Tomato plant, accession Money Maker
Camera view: vertical (180 deg); turntable rotation: 300 degrees
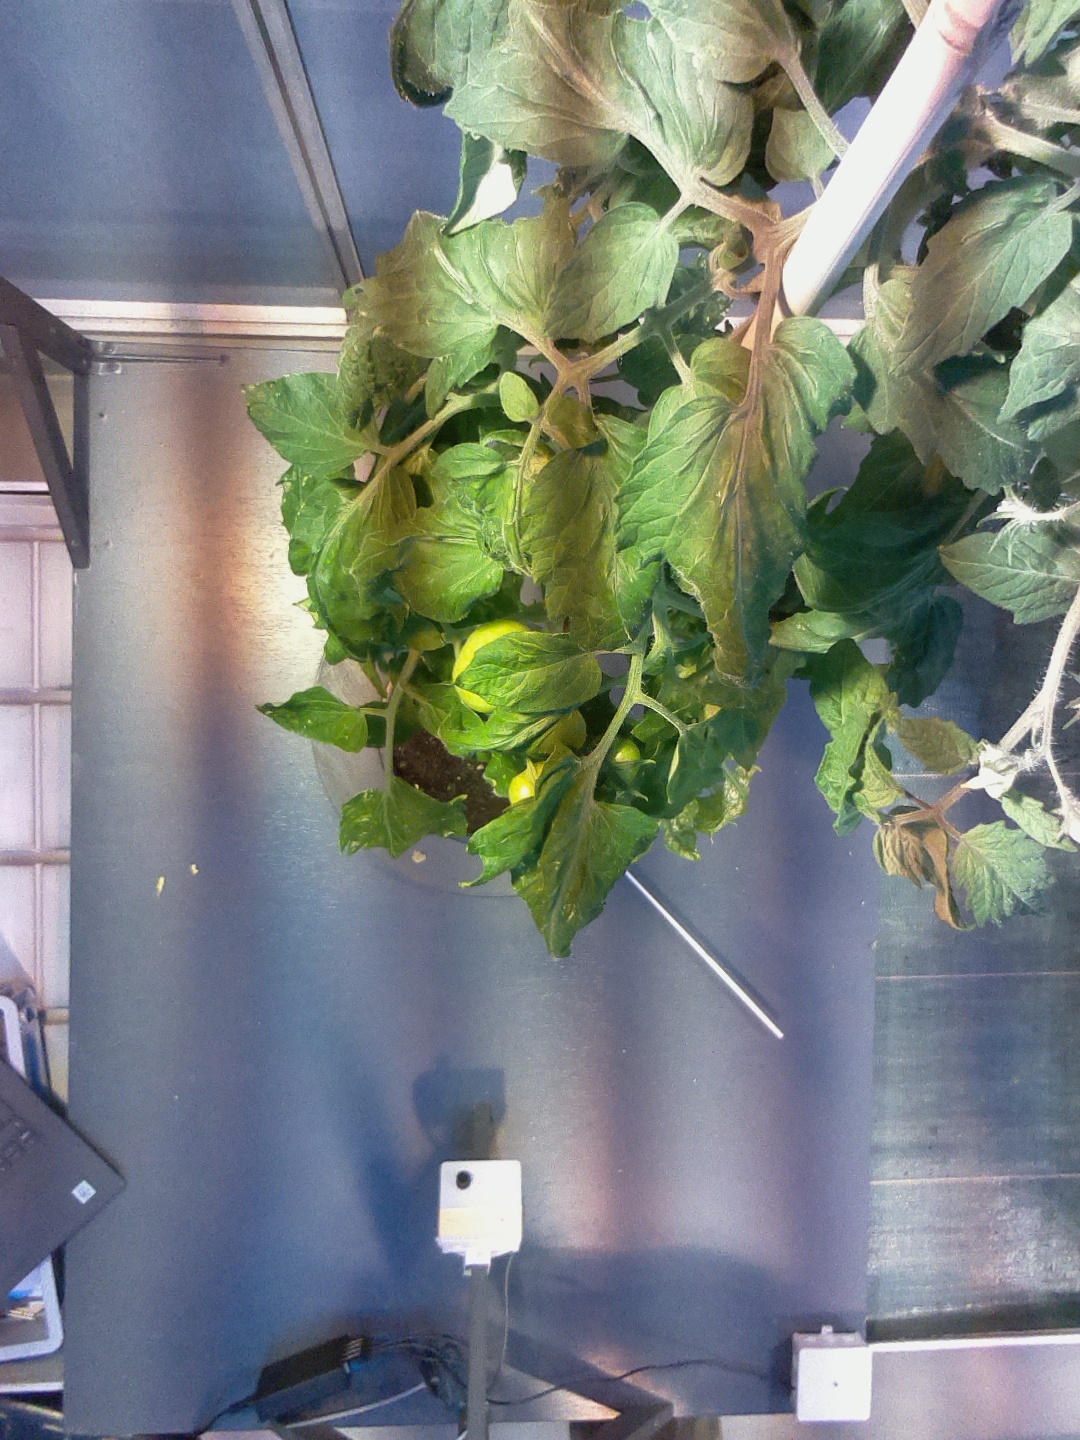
BBCH growth stage 73: 30%-40% of final fruit size